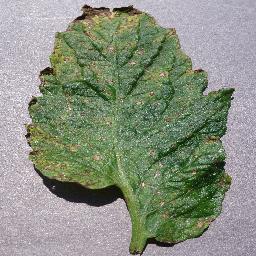
Label: Tomato___Septoria_leaf_spot